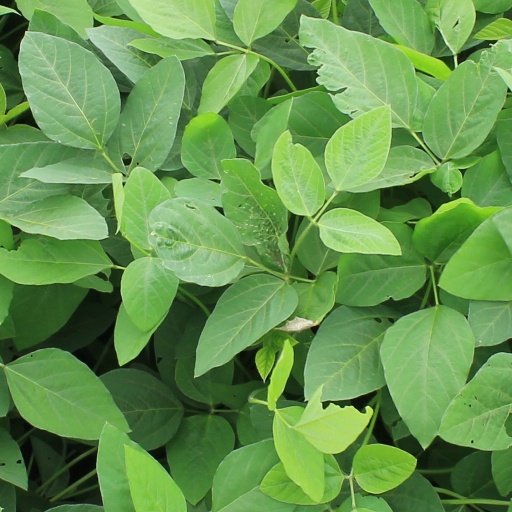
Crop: soybean